Kerch

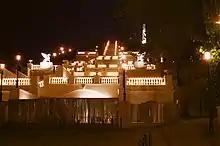
Mithridates Staircase (19th century)

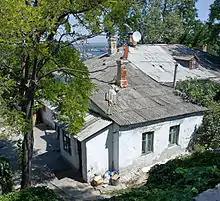
Private houses are common in Kerch.

Because of its location on the shores of the Azov and Black seas, Kerch became a popular summer resort among people of the former USSR. Also, several mud-cure sources are located near the city. Despite the seaside location, the tourist appeal of Kerch today is limited because of the industrial character of the city and associated pollution.